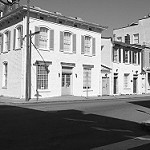
Label: B & W